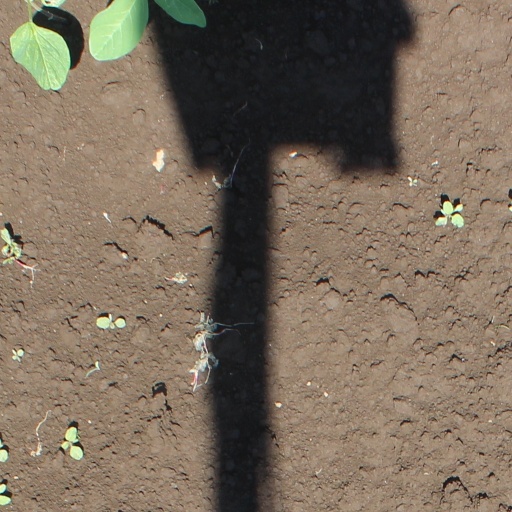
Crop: soybean